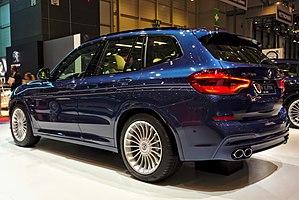
La BMW X3 est un crossover haut de gamme produit par le constructeur allemand BMW.